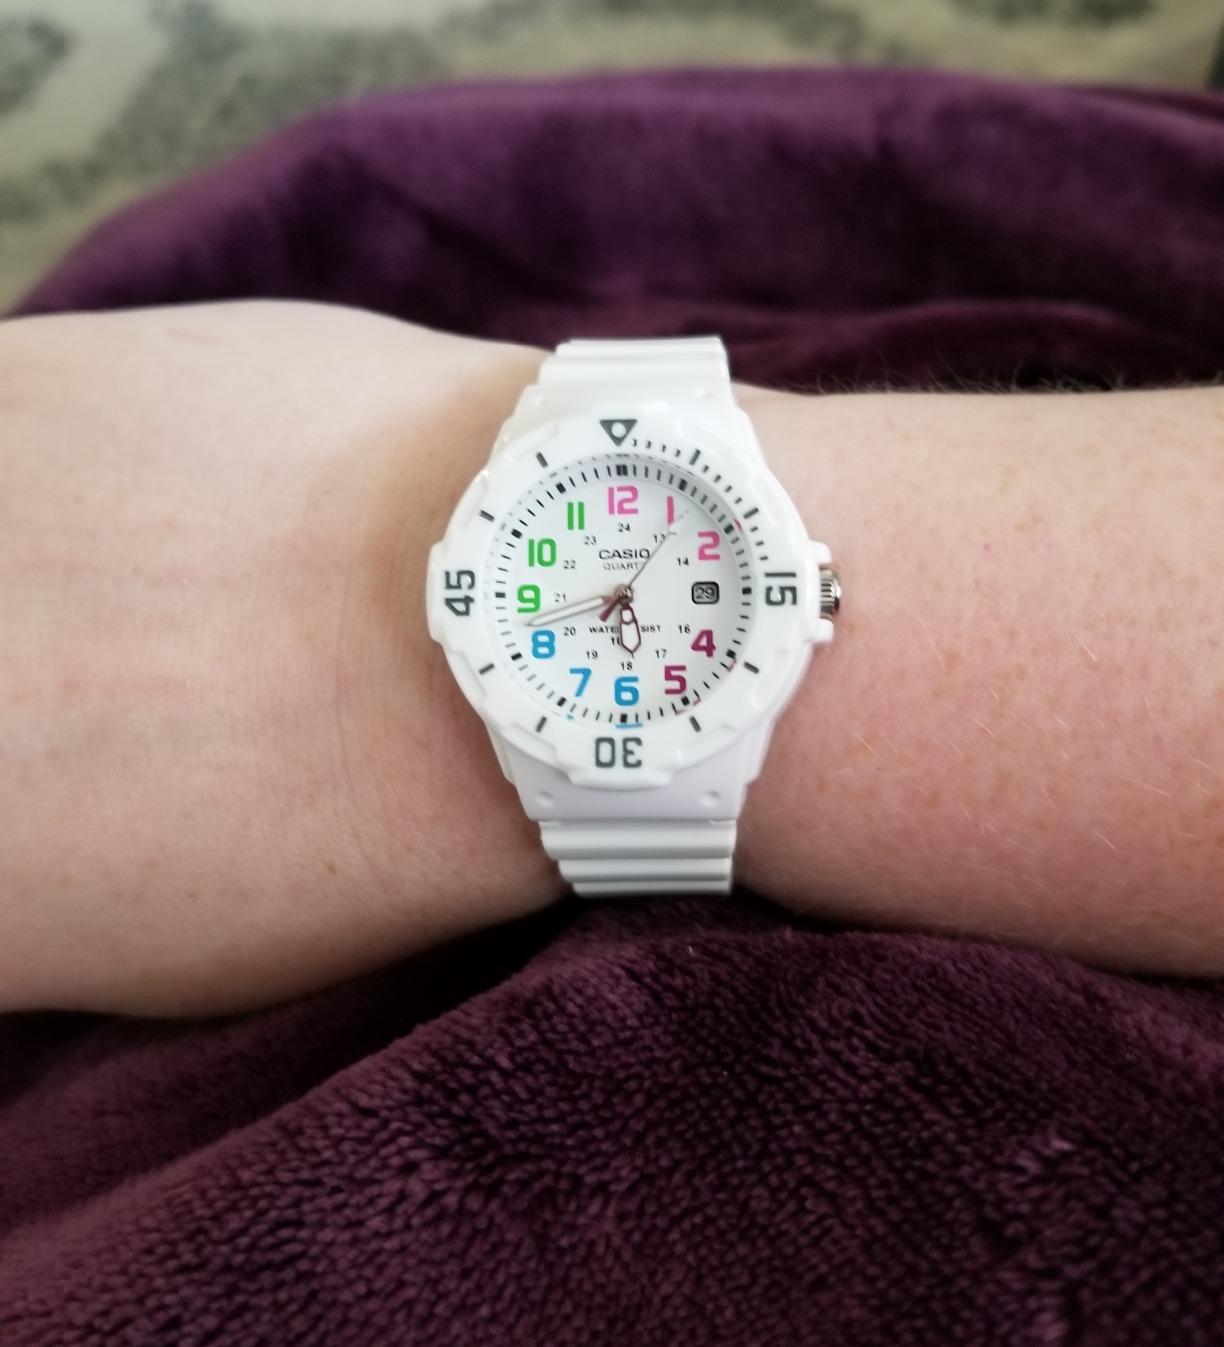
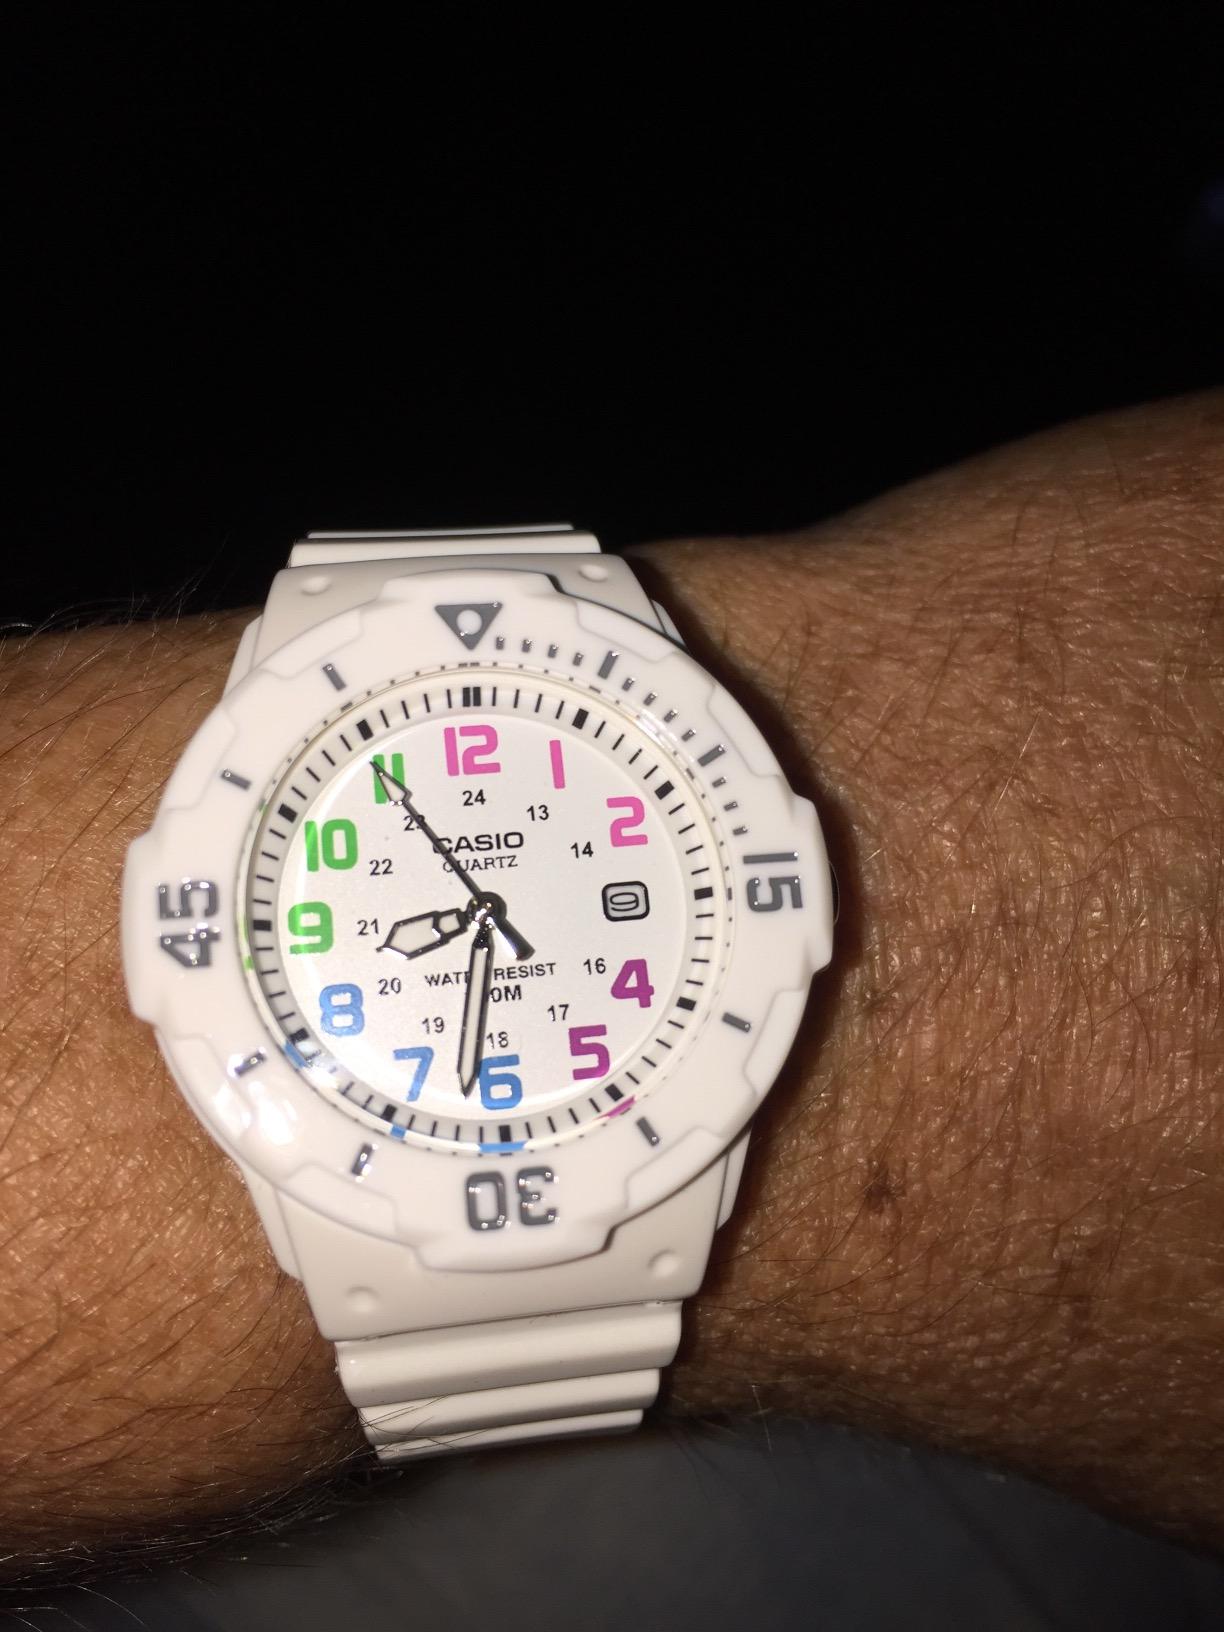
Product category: accessories_watch
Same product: yes